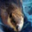
Label: beaver